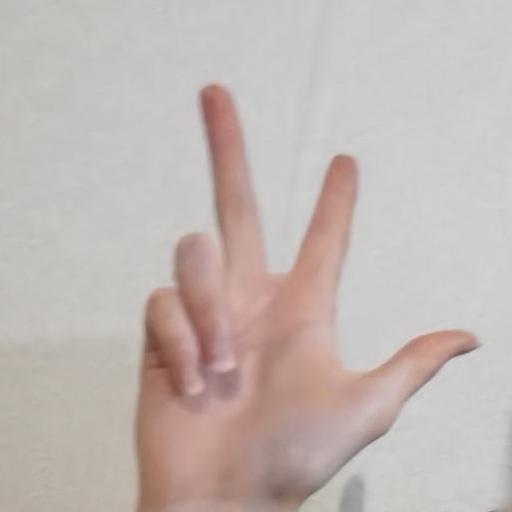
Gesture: three2